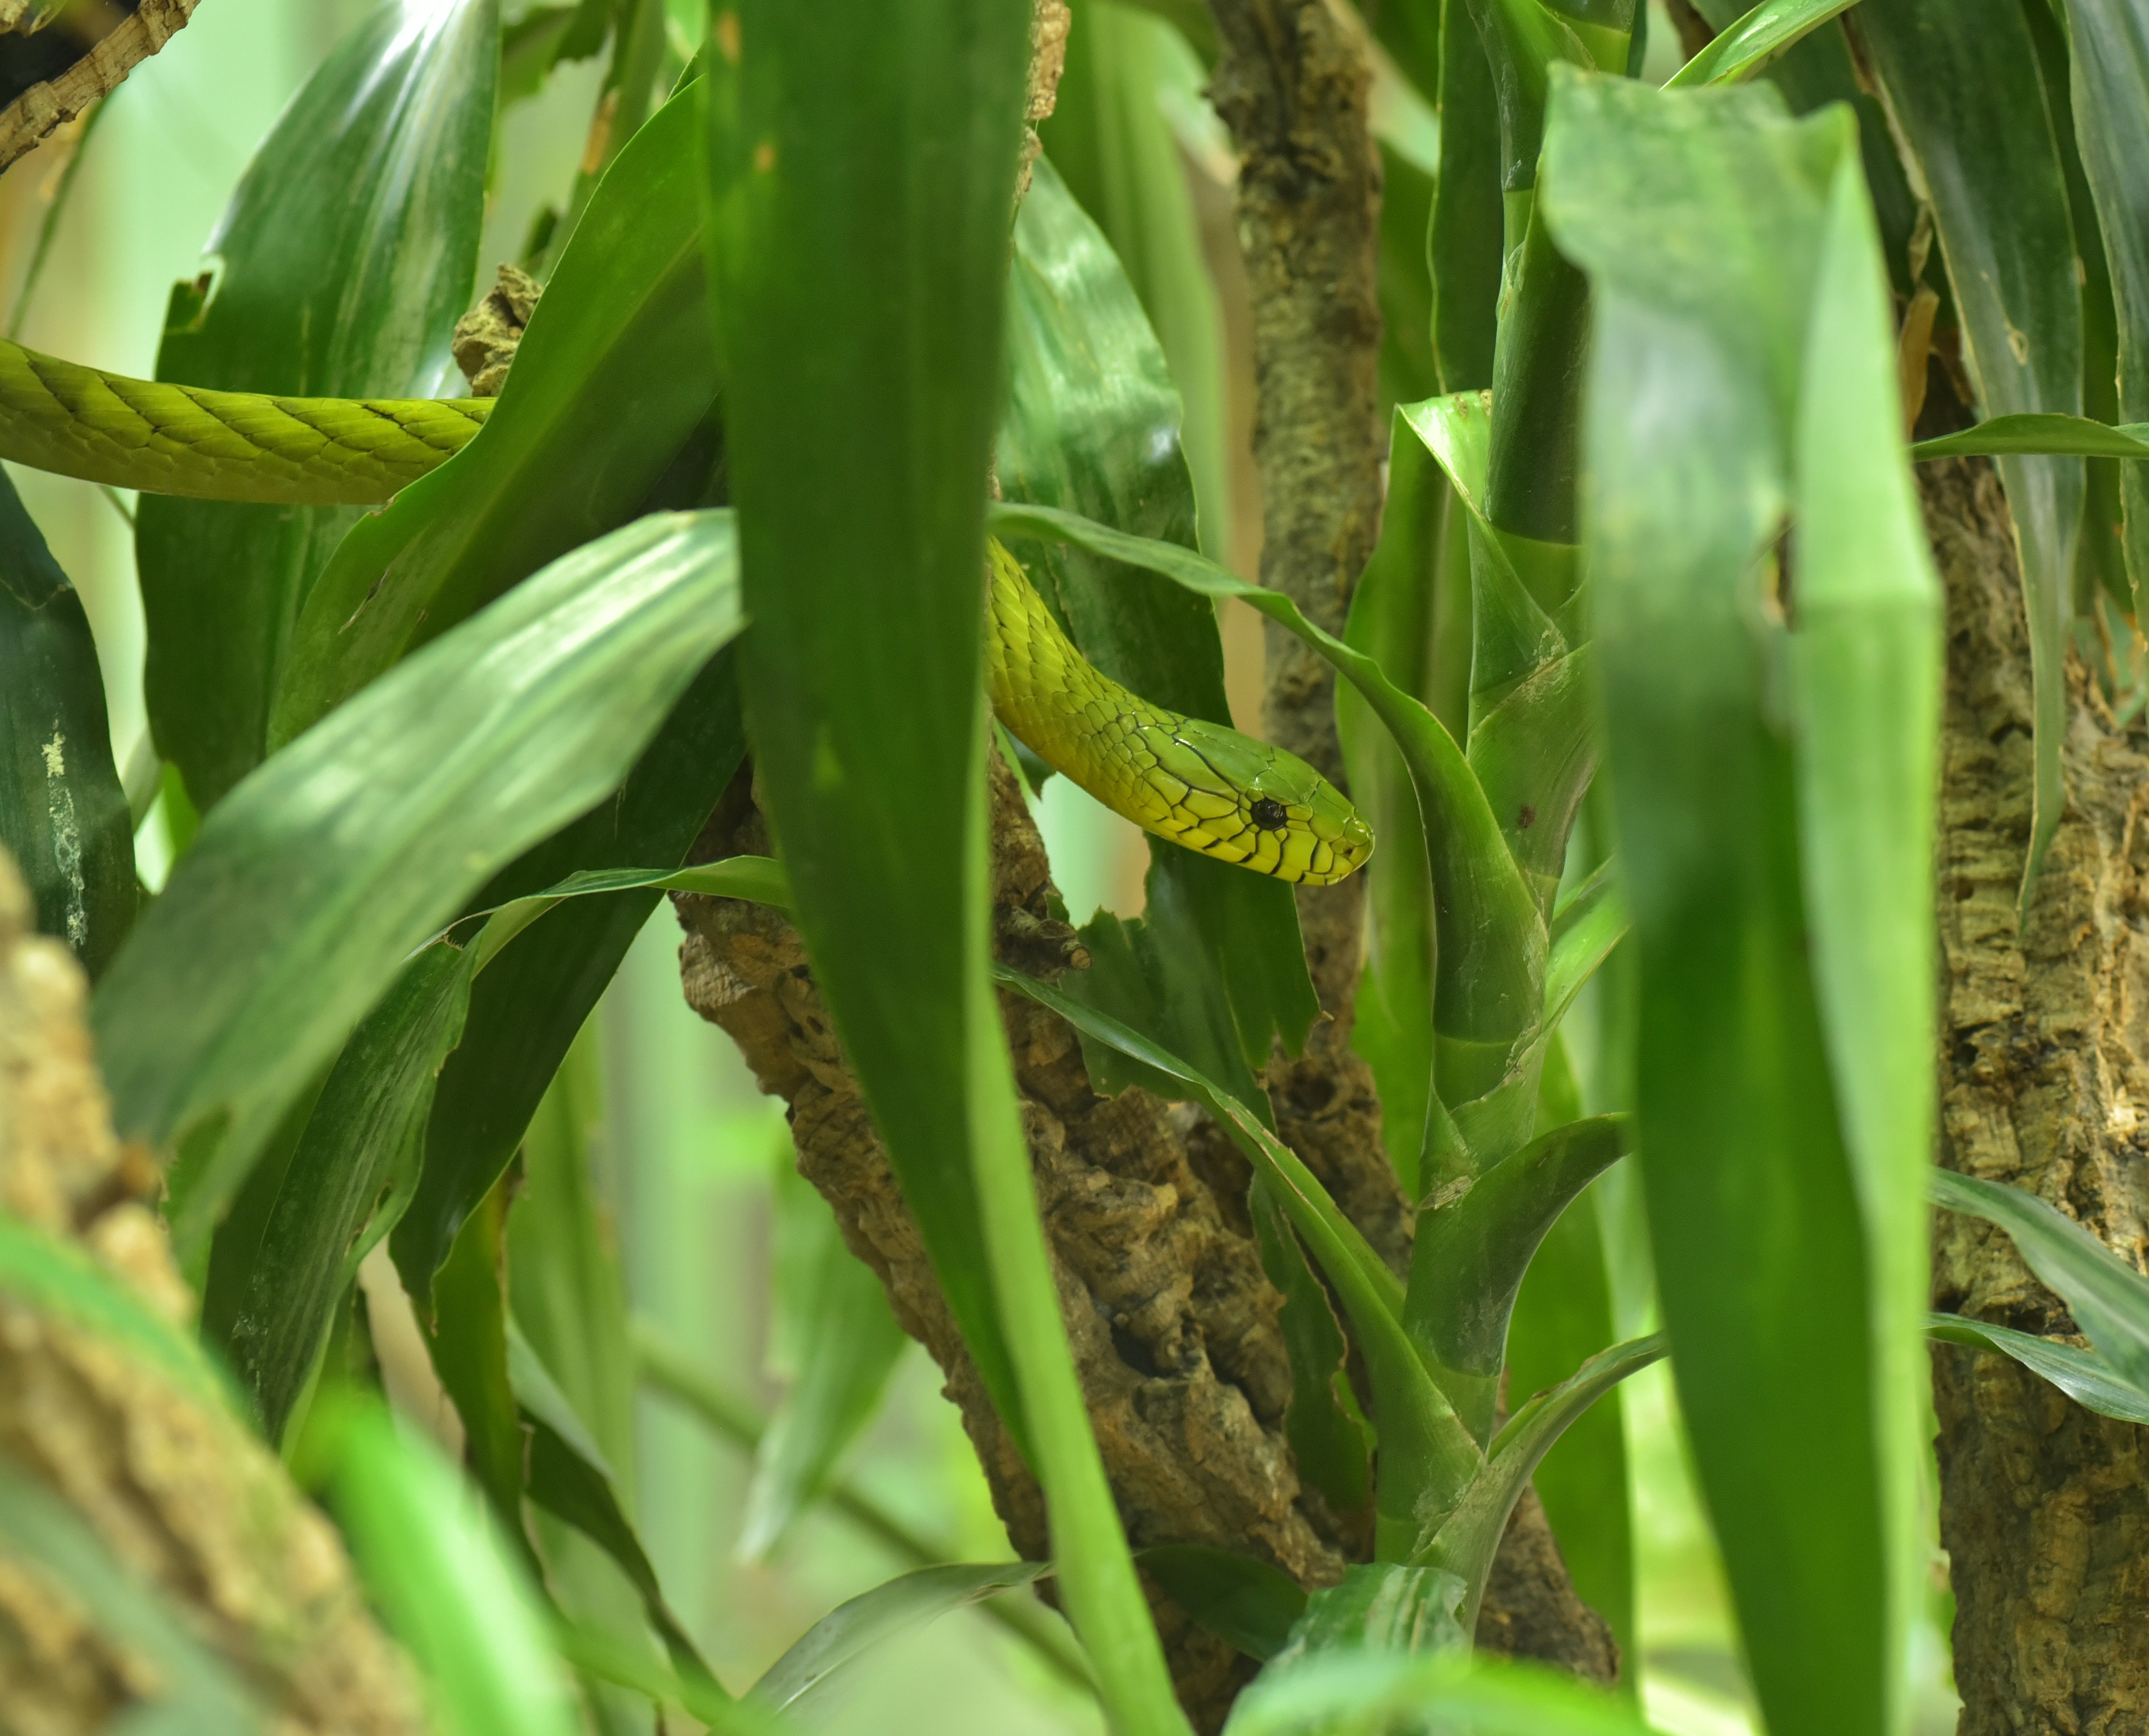
grass, plant, flower, food, green, jungle, produce, crop, botany, predator, reptile, scale, flora, green snake, scary, rainforest, snake, creature, terrarium, natter, maize, dangerous, evil, flowering plant, carnivores, tree snake, green mamba, elapidae, snakes and viper like, snake venom, real poison snakes, gifttig, dendroaspis viridis, mamba, grass family, plant stem, land plant